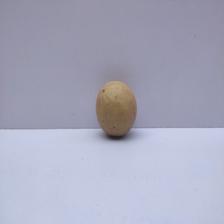
Size: Medium